Mount Pleasant Carnegie Library

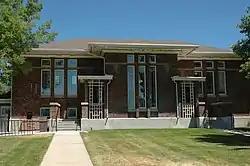

The Mount Pleasant Carnegie Library, at 24 E. Main St. in Mount Pleasant, Utah, was built as a Carnegie library in 1917. It was listed on the National Register of Historic Places in 1984.